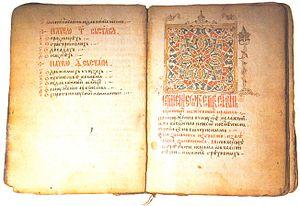
Le Code de Dušan, également désigné sous le nom de lois du saint empereur Dušan, est, après le Code de Saint Sava, le second texte majeur de la Serbie médiévale.